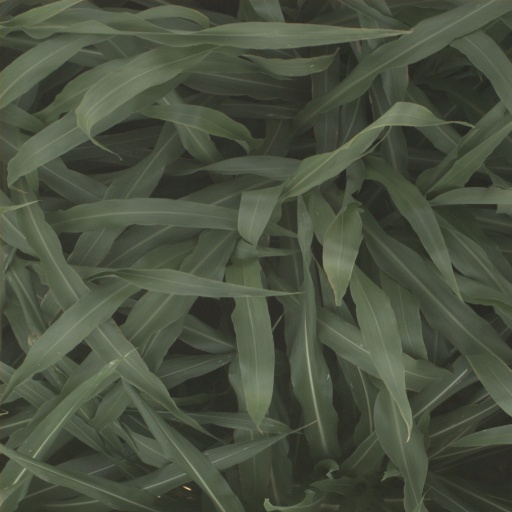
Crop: sorghum